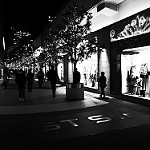
Label: street